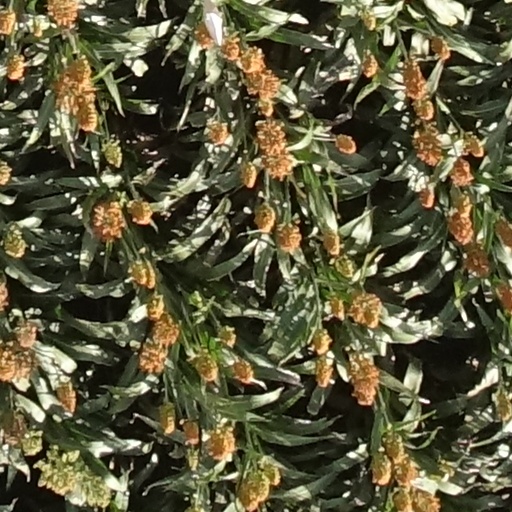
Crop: sorghum